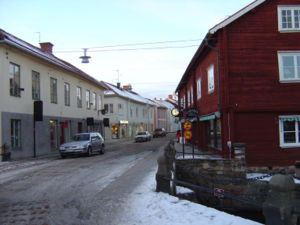
Eksjö
Eksjö er hovedby i Eksjö kommune i Jönköpings län, og ligger i Småland, Sverige.